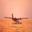
Label: airplane